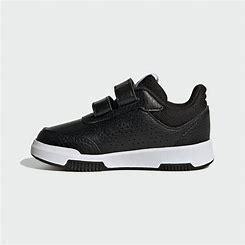
Brand: Adidas
Model: Tensaur Sport Training Hook And Loop